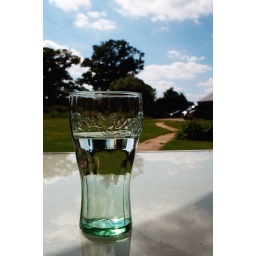
Water in a Coca-Cola glass on a table on a sunny day.